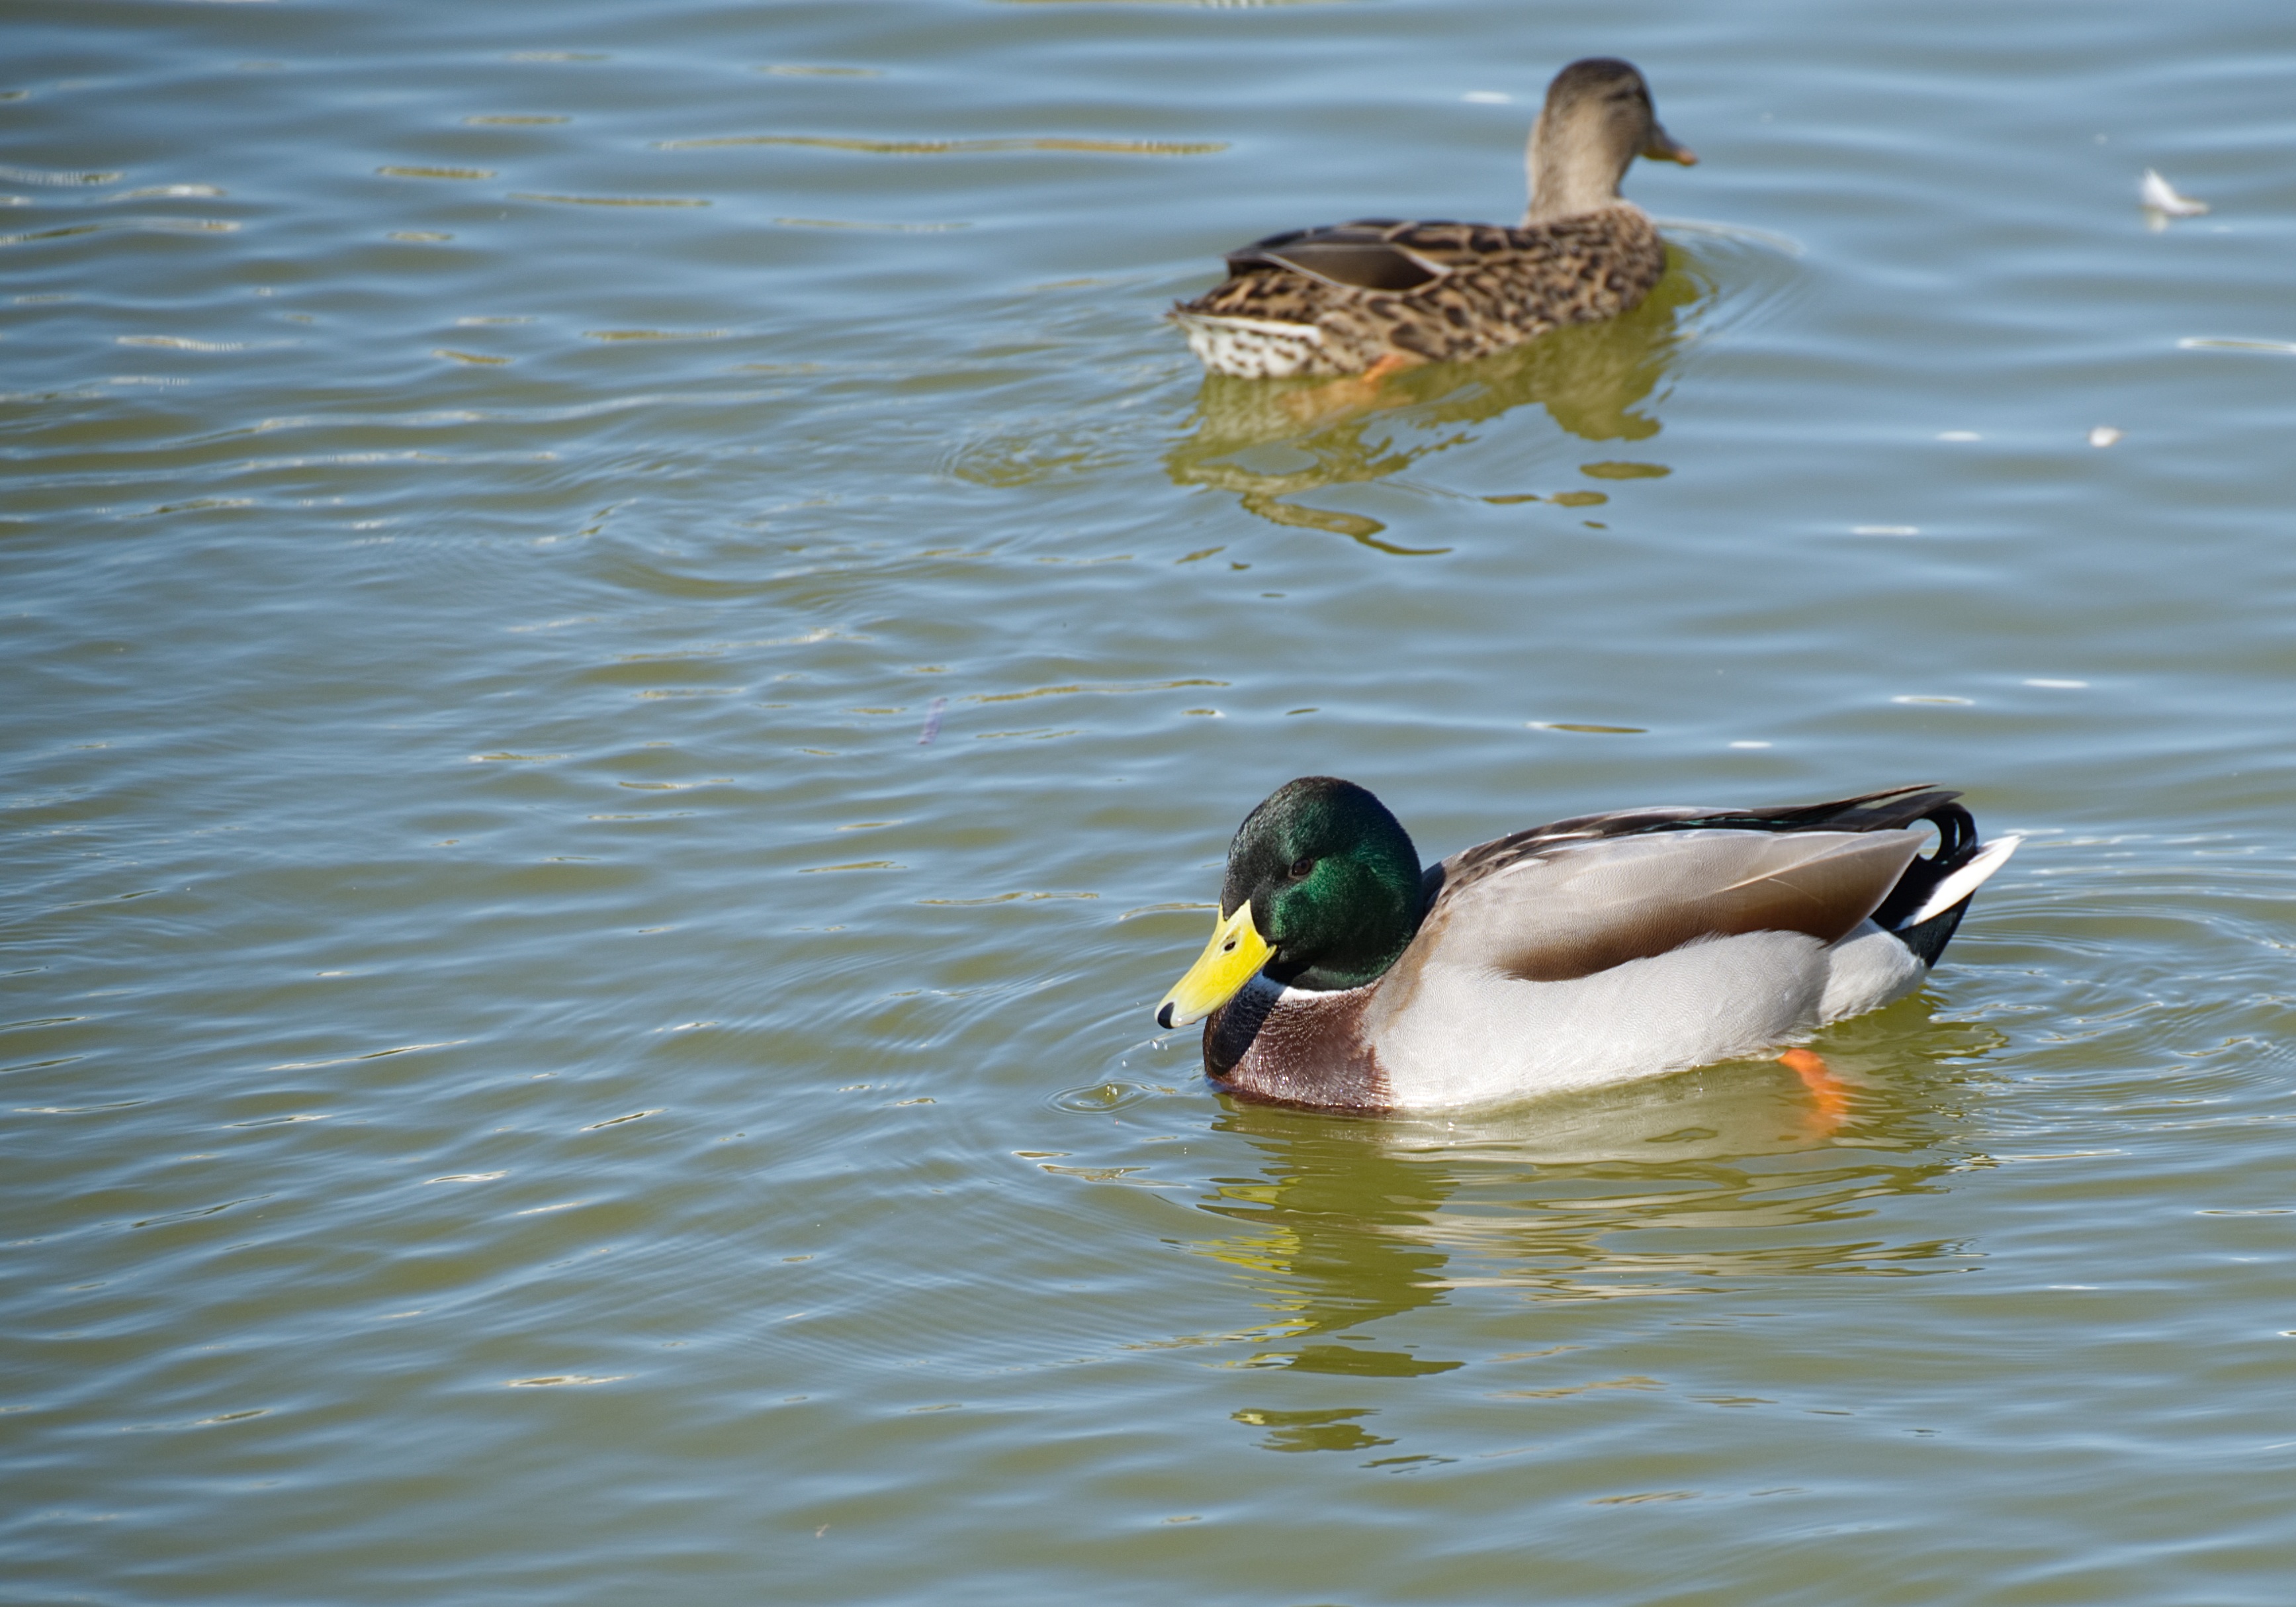
water, nature, outdoor, bird, lake, peak, animal, river, wildlife, wild, beak, color, natural, feather, fauna, swimming, ornithology, duck, vertebrate, waterfowl, waterbird, water bird, mallard, mergus, ducks geese and swans, seaduck